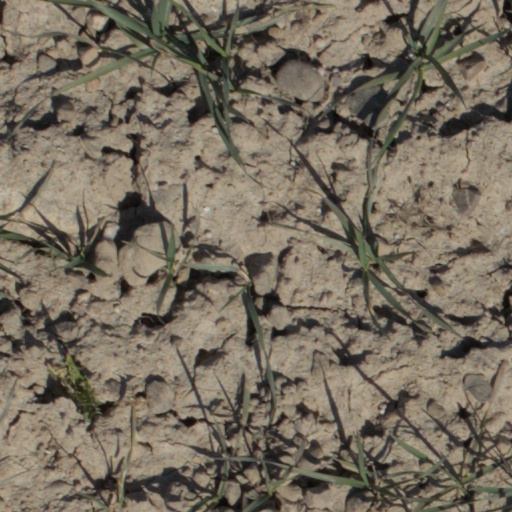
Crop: wheat